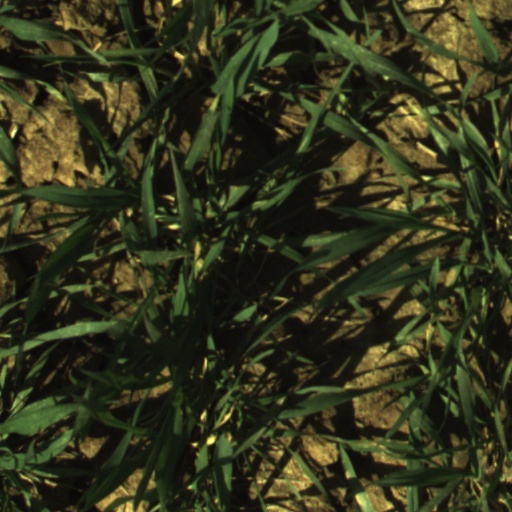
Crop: wheat